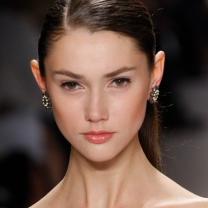
Age: 21